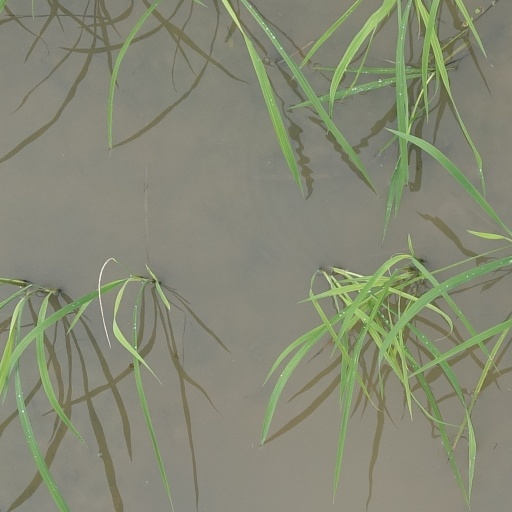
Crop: rice